62nd Berlin International Film Festival

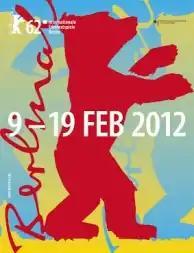
Festival poster

The 62nd annual Berlin International Film Festival was held from 9 to 19 February 2012. British film director Mike Leigh was the president of the jury. The first five films to be screened in the competition were announced on 19 December 2011. American actress Meryl Streep was presented with the Honorary Golden Bear on 14 February. Benoît Jacquot's film "Farewell, My Queen" was announced as the opening film.